Cane gun

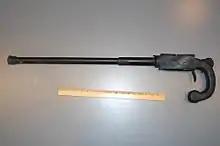
A cane-like shotgun used by Brian Douglas Wells

A cane gun is a walking cane with a hidden gun built into it. Cane guns are sometimes mistaken for similar-looking "poacher's guns".